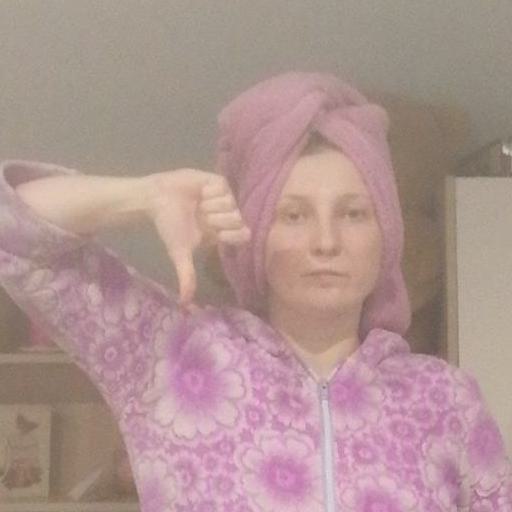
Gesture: dislike